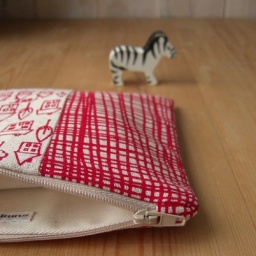
pouch in london bus red